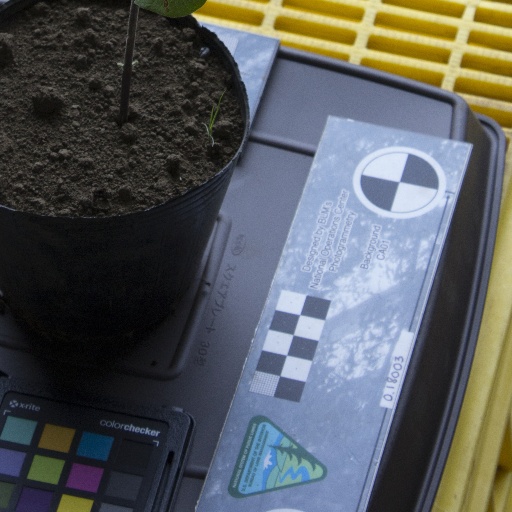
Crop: soybean